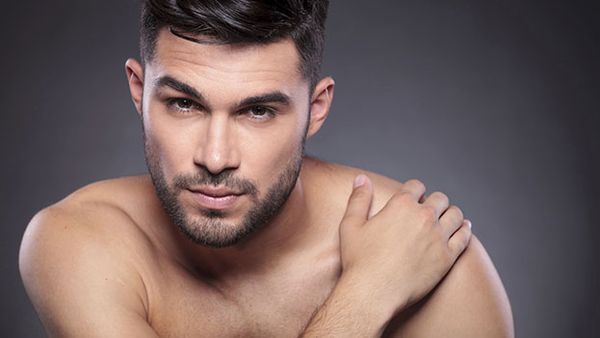
Portrait style: Real Portrait